Kalavani

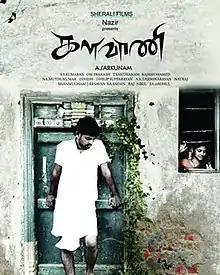
Promotional poster

Kalavani is a 2010 Indian Tamil-language romantic comedy film written and directed by newcomer A. Sarkunam. It stars Vimal and debutante Oviya, with Saranya Ponvannan, Ilavarasu, Ganja Karuppu, and Soori in supporting roles. The music was composed by S. S. Kumaran with cinematography by Om Prakash and editing by Raja Mohammad.